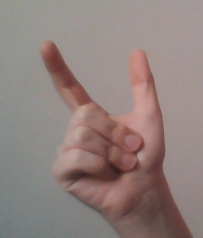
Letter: nun